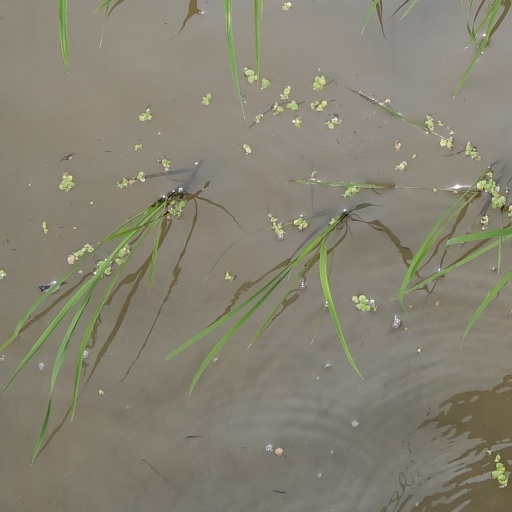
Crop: rice